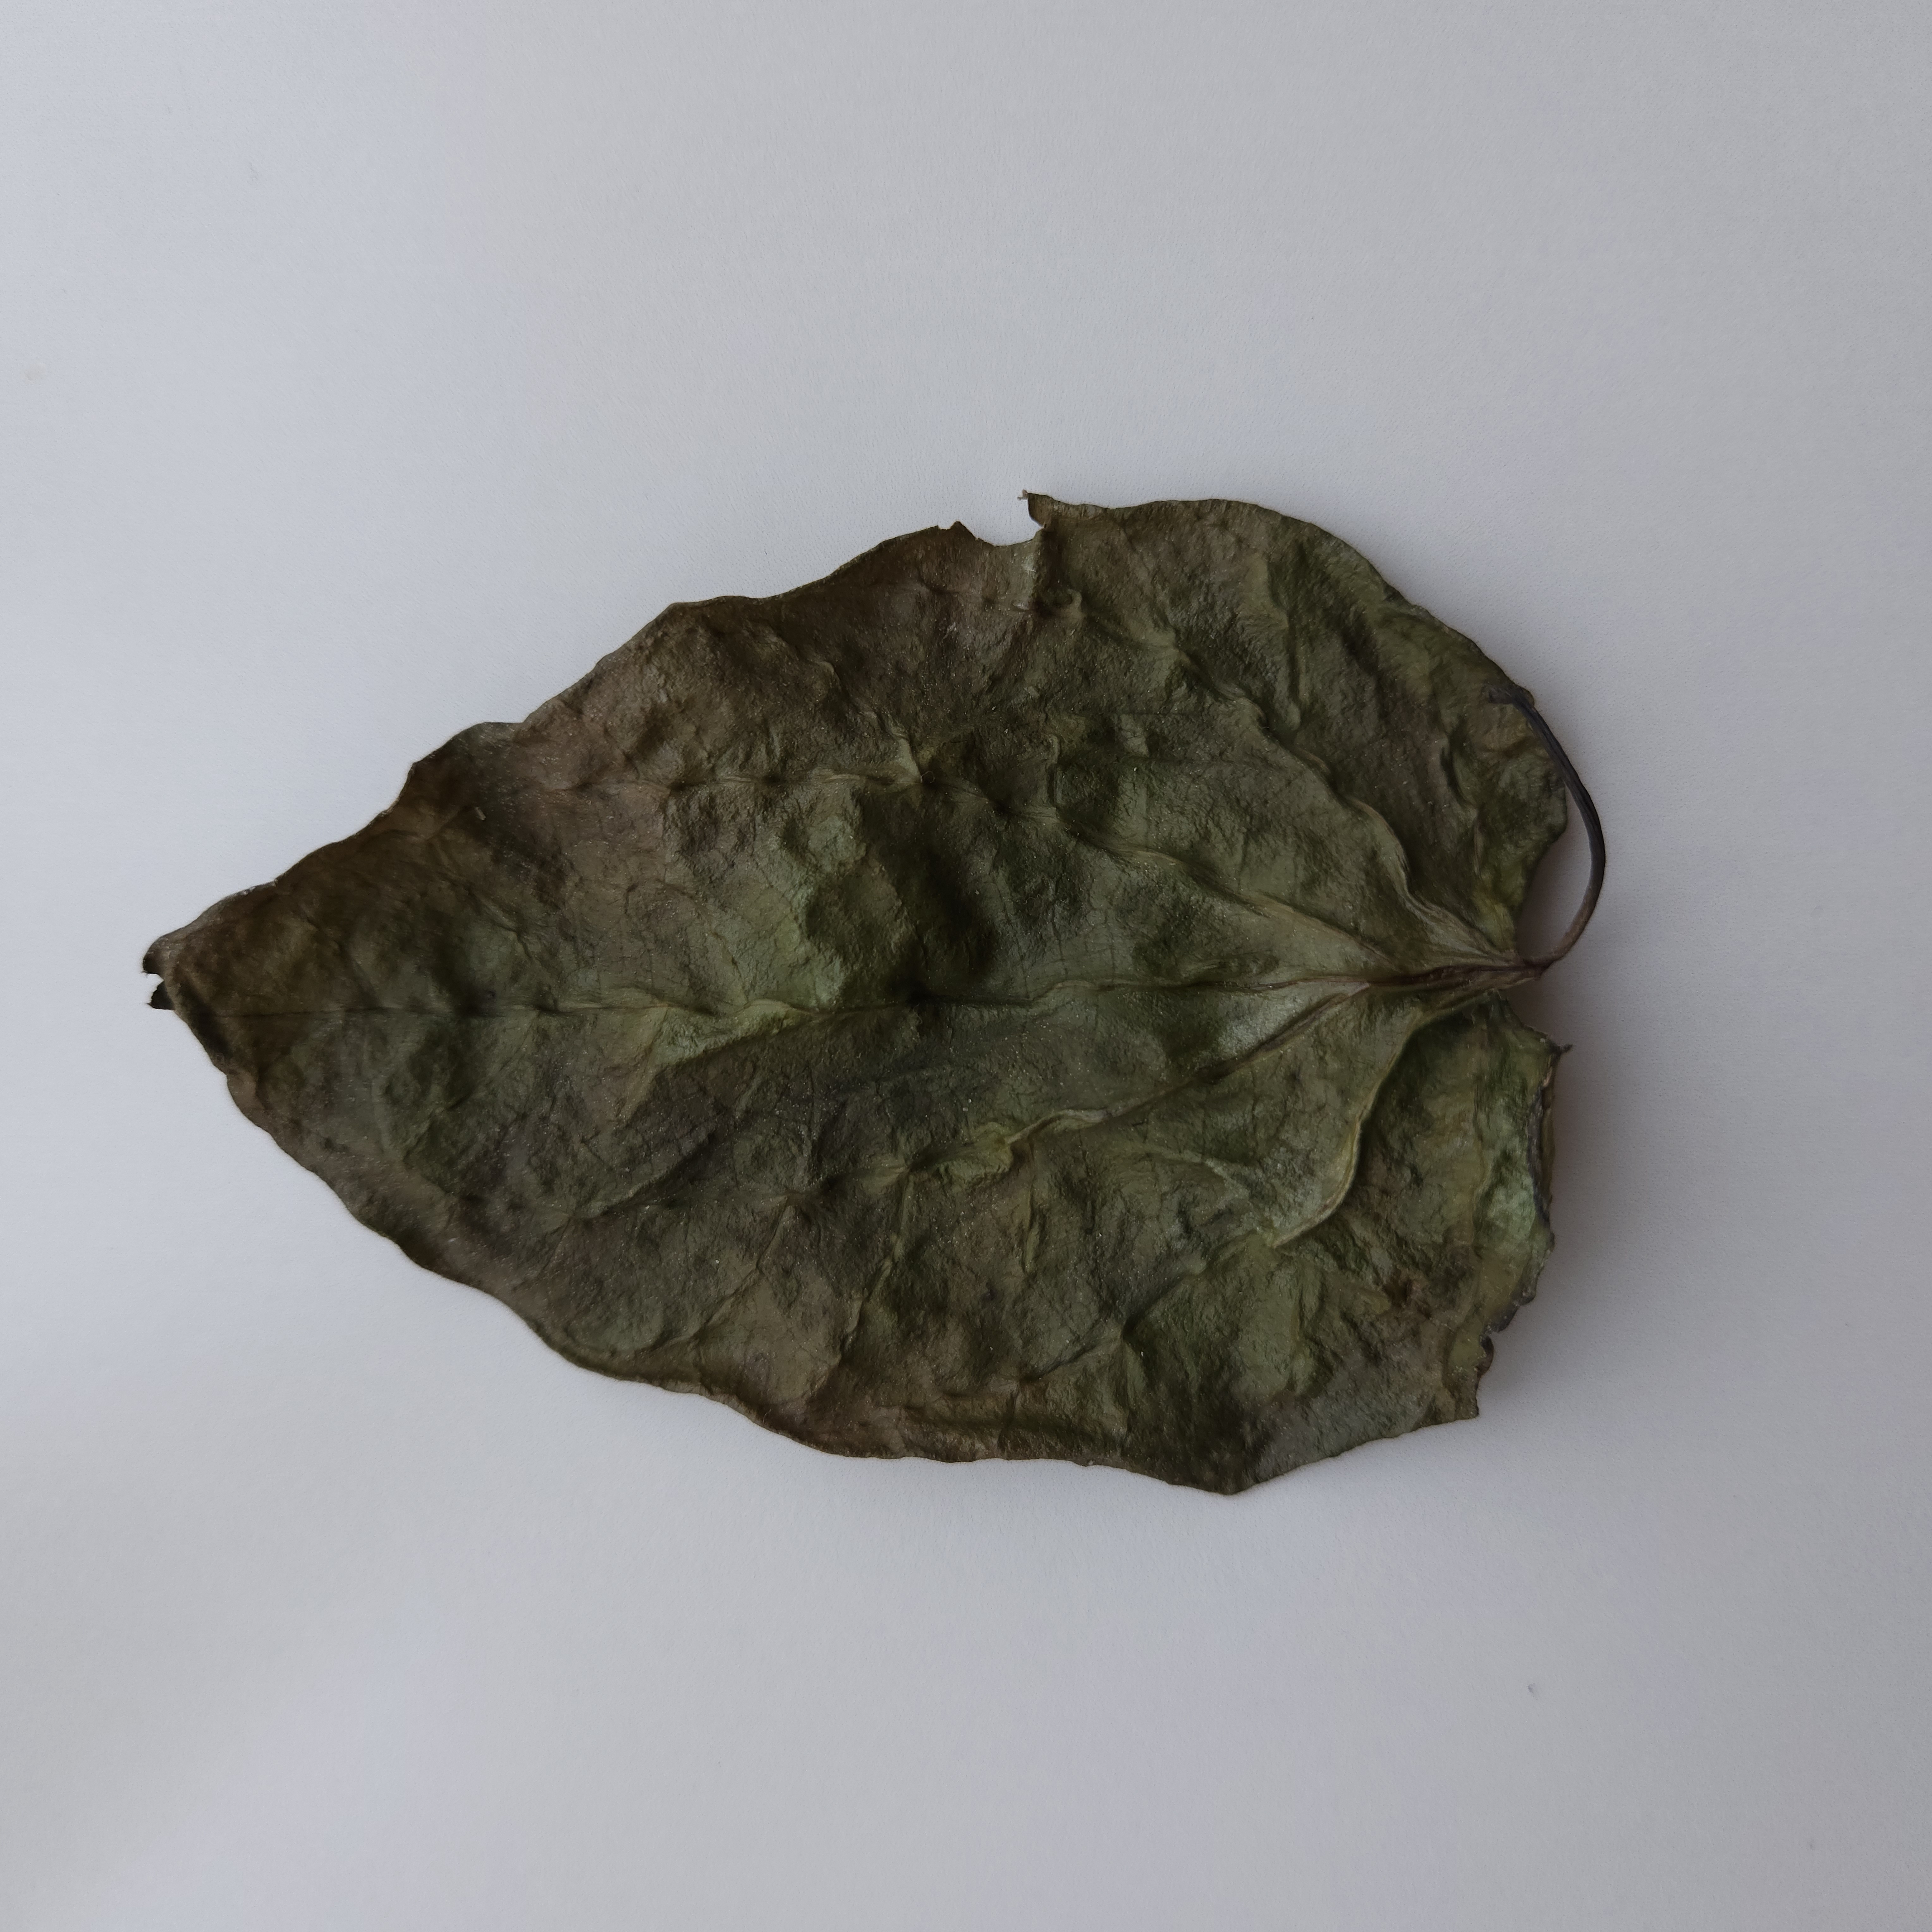
Label: Dried